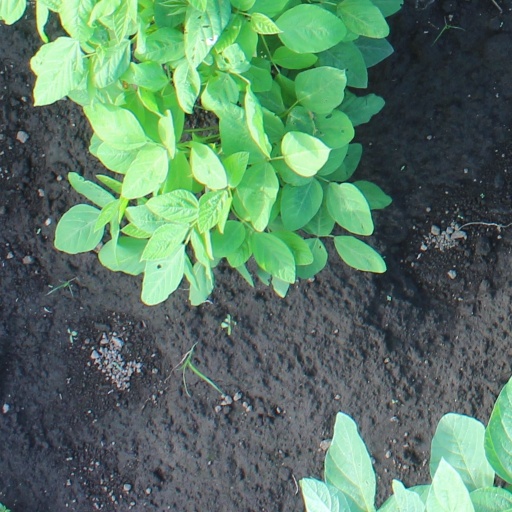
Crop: soybean